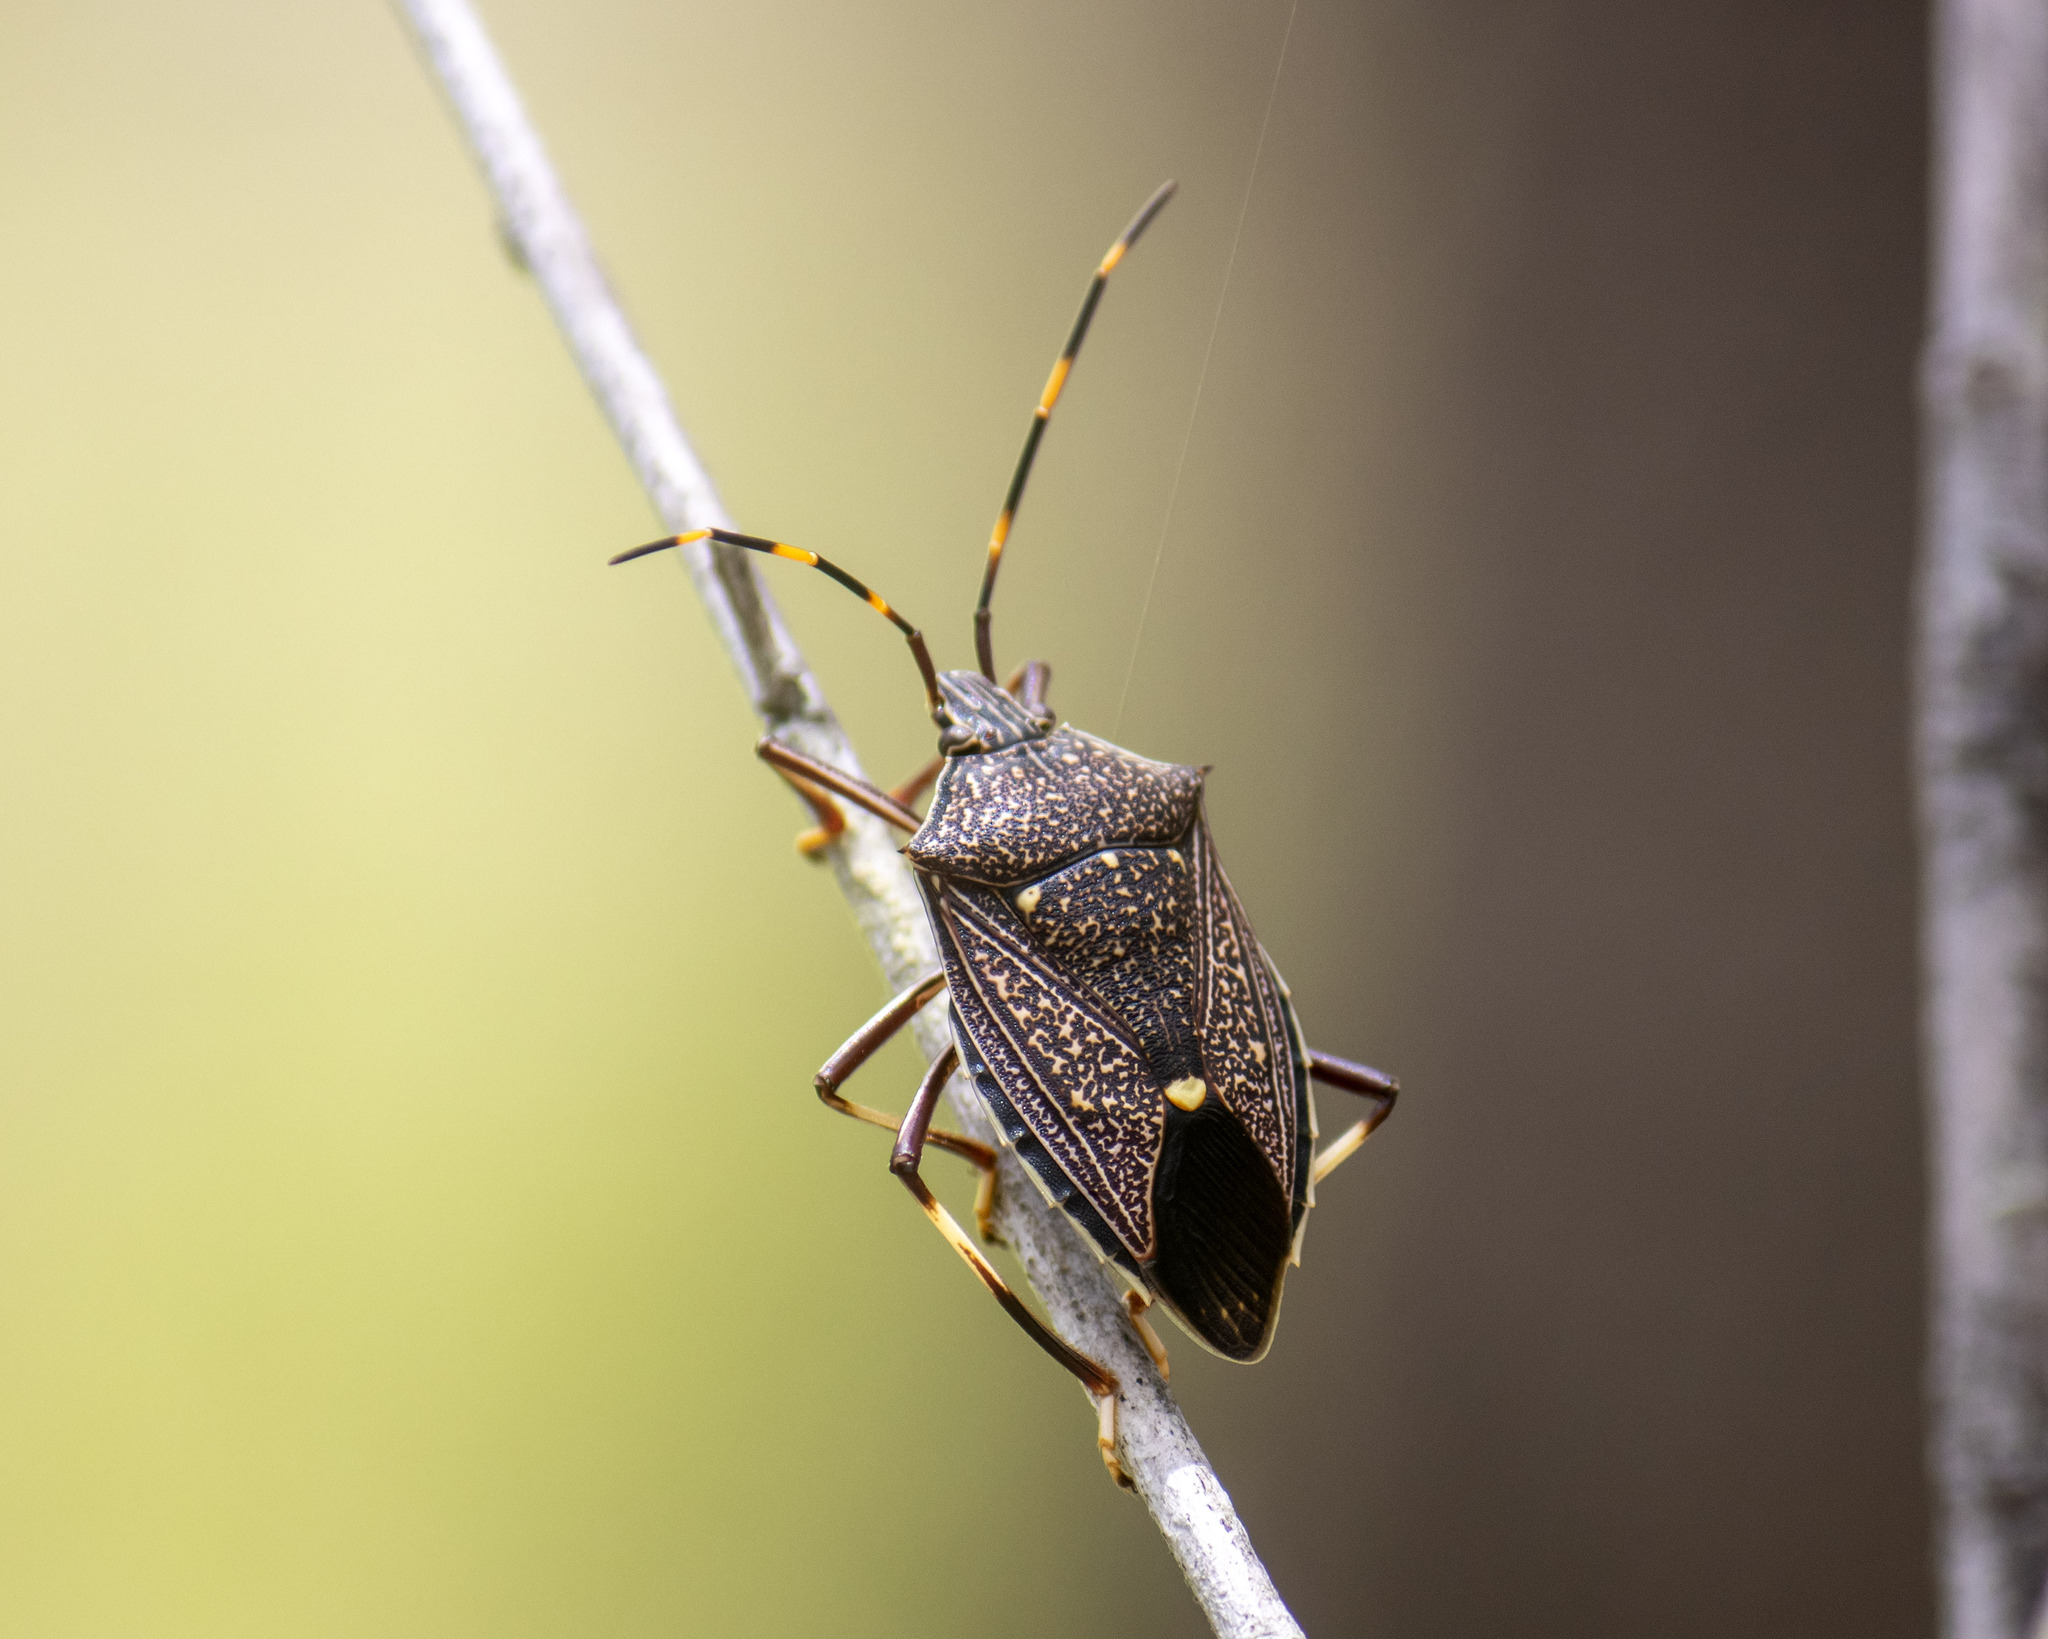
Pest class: stink_bug